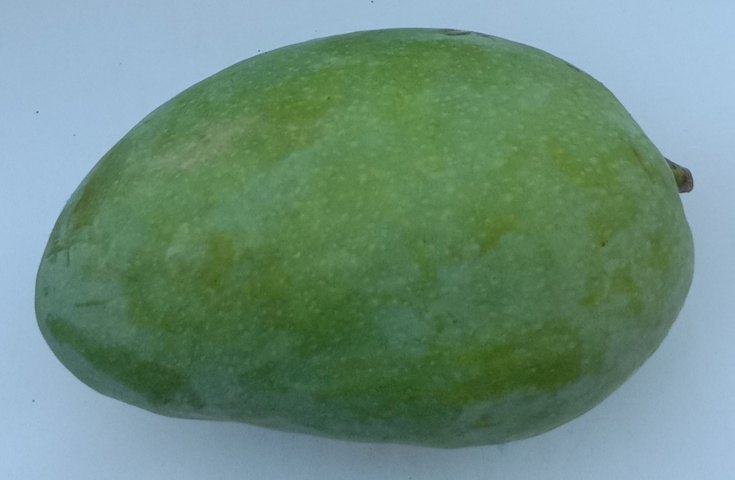
Mango variety: Chaunsa (Summer Bahisht)